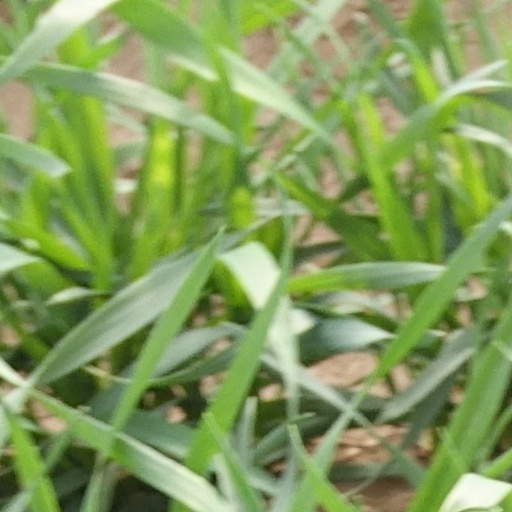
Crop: wheat